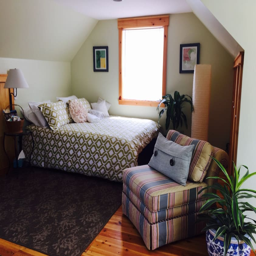
view of the bedroom and sitting area